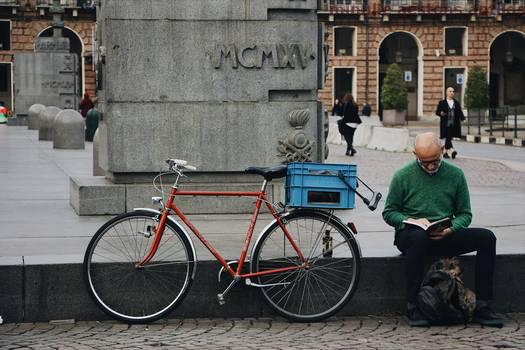
Label: Watermark